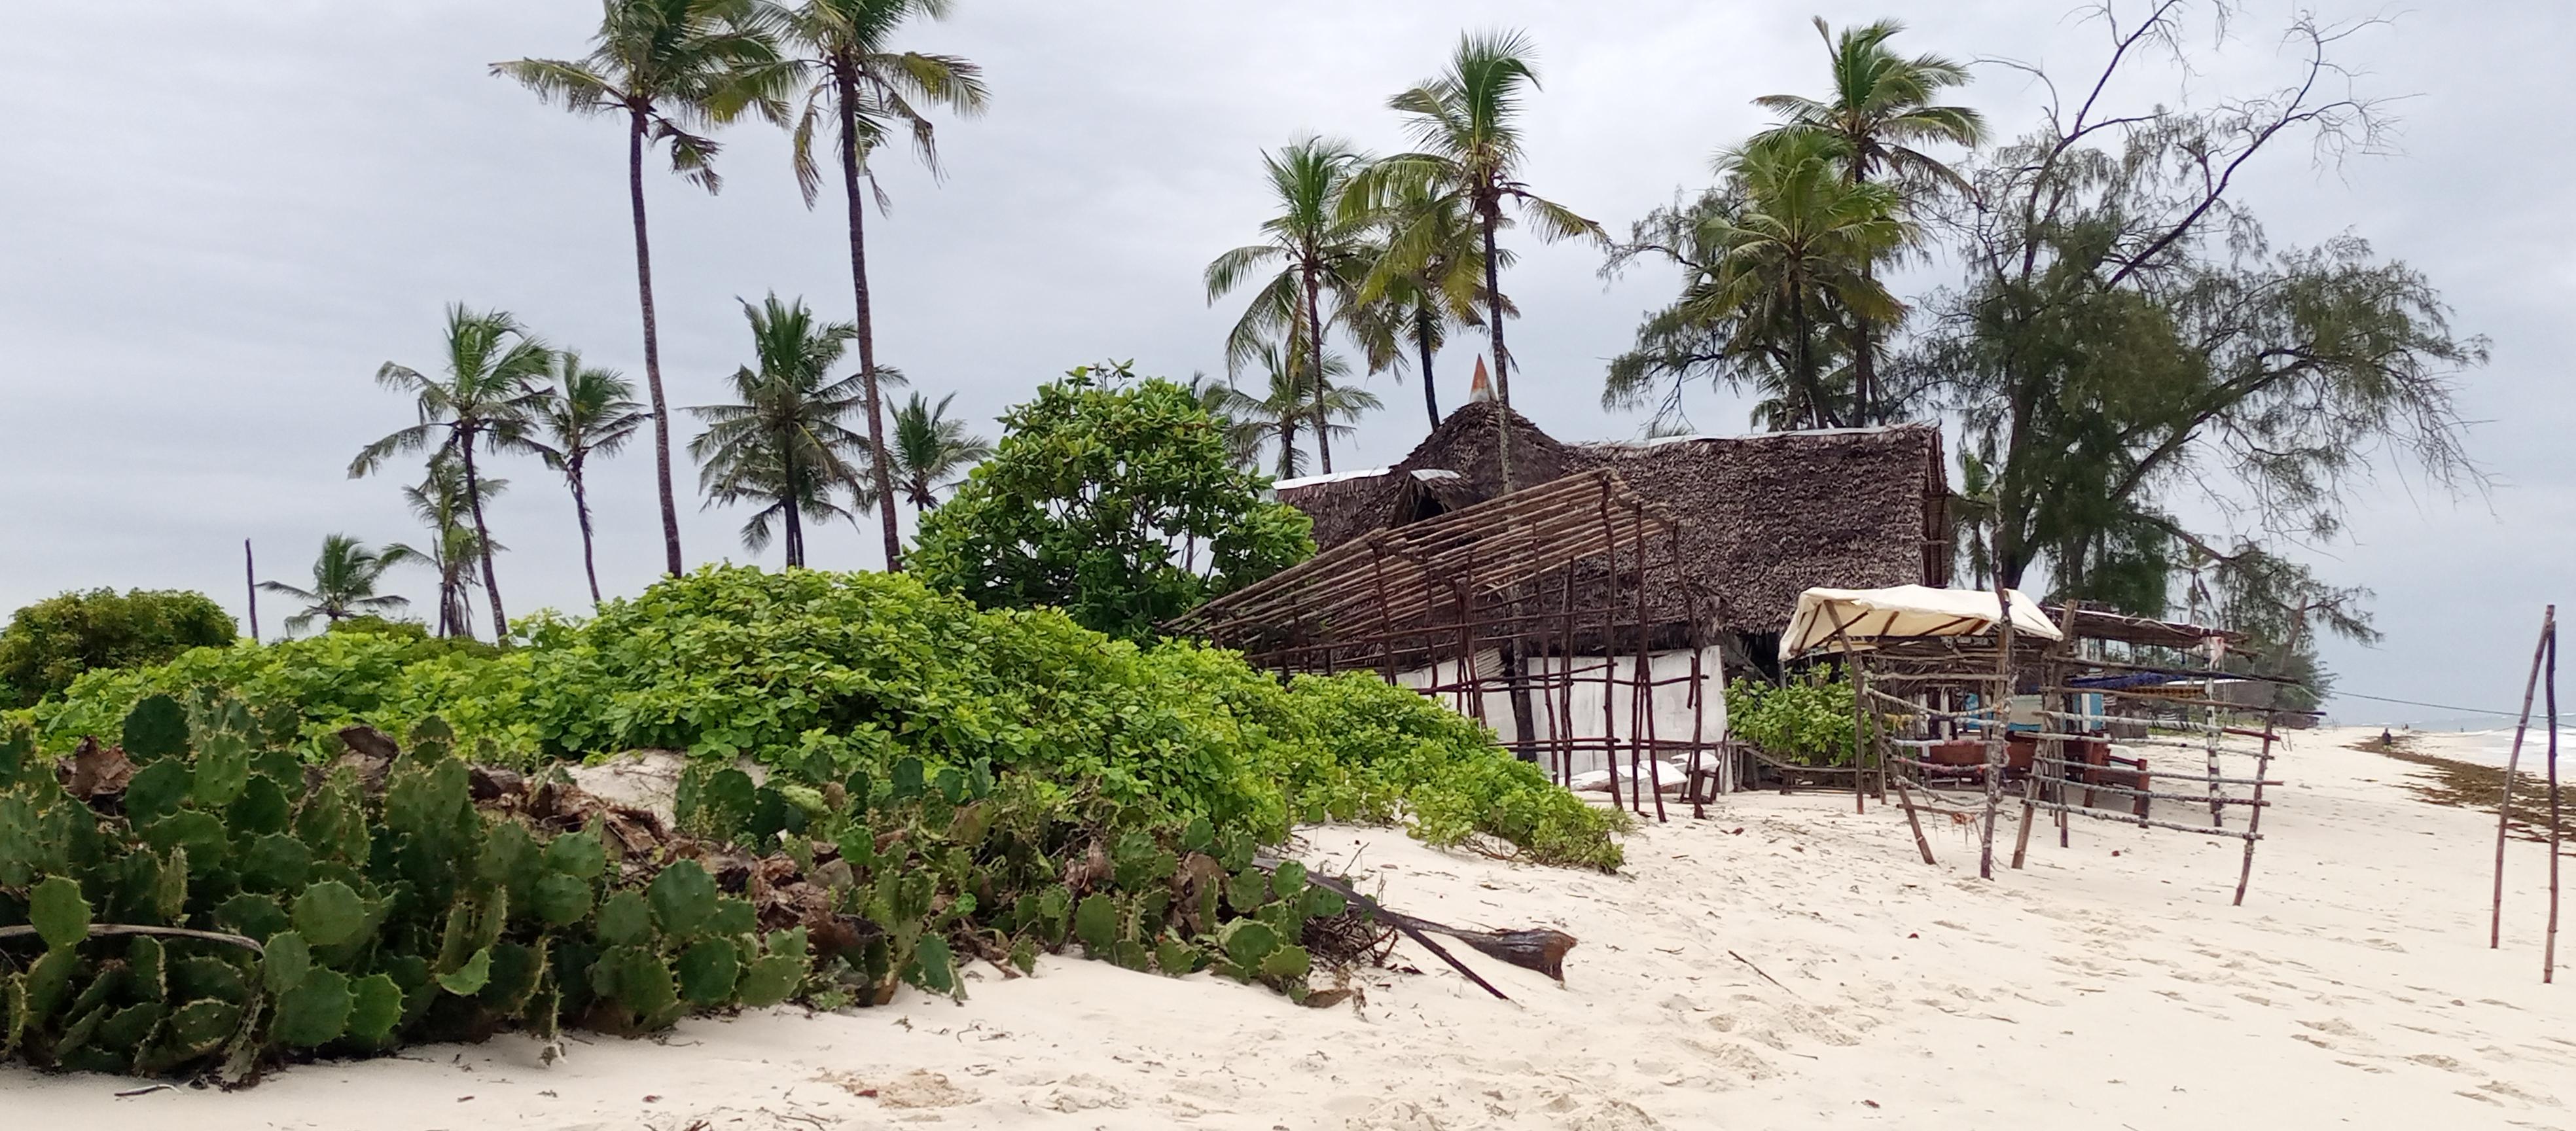
Kibanda cha kienyeji chenye paa la makuti kimesimama juu ya mchanga mweupe kikiwa kimezungukwa na mimea ya pwani. Mimea hiyo ni pamoja na vichaka vizito, karatasi na miti mirefu ya minazi inayonyanyuka angani.